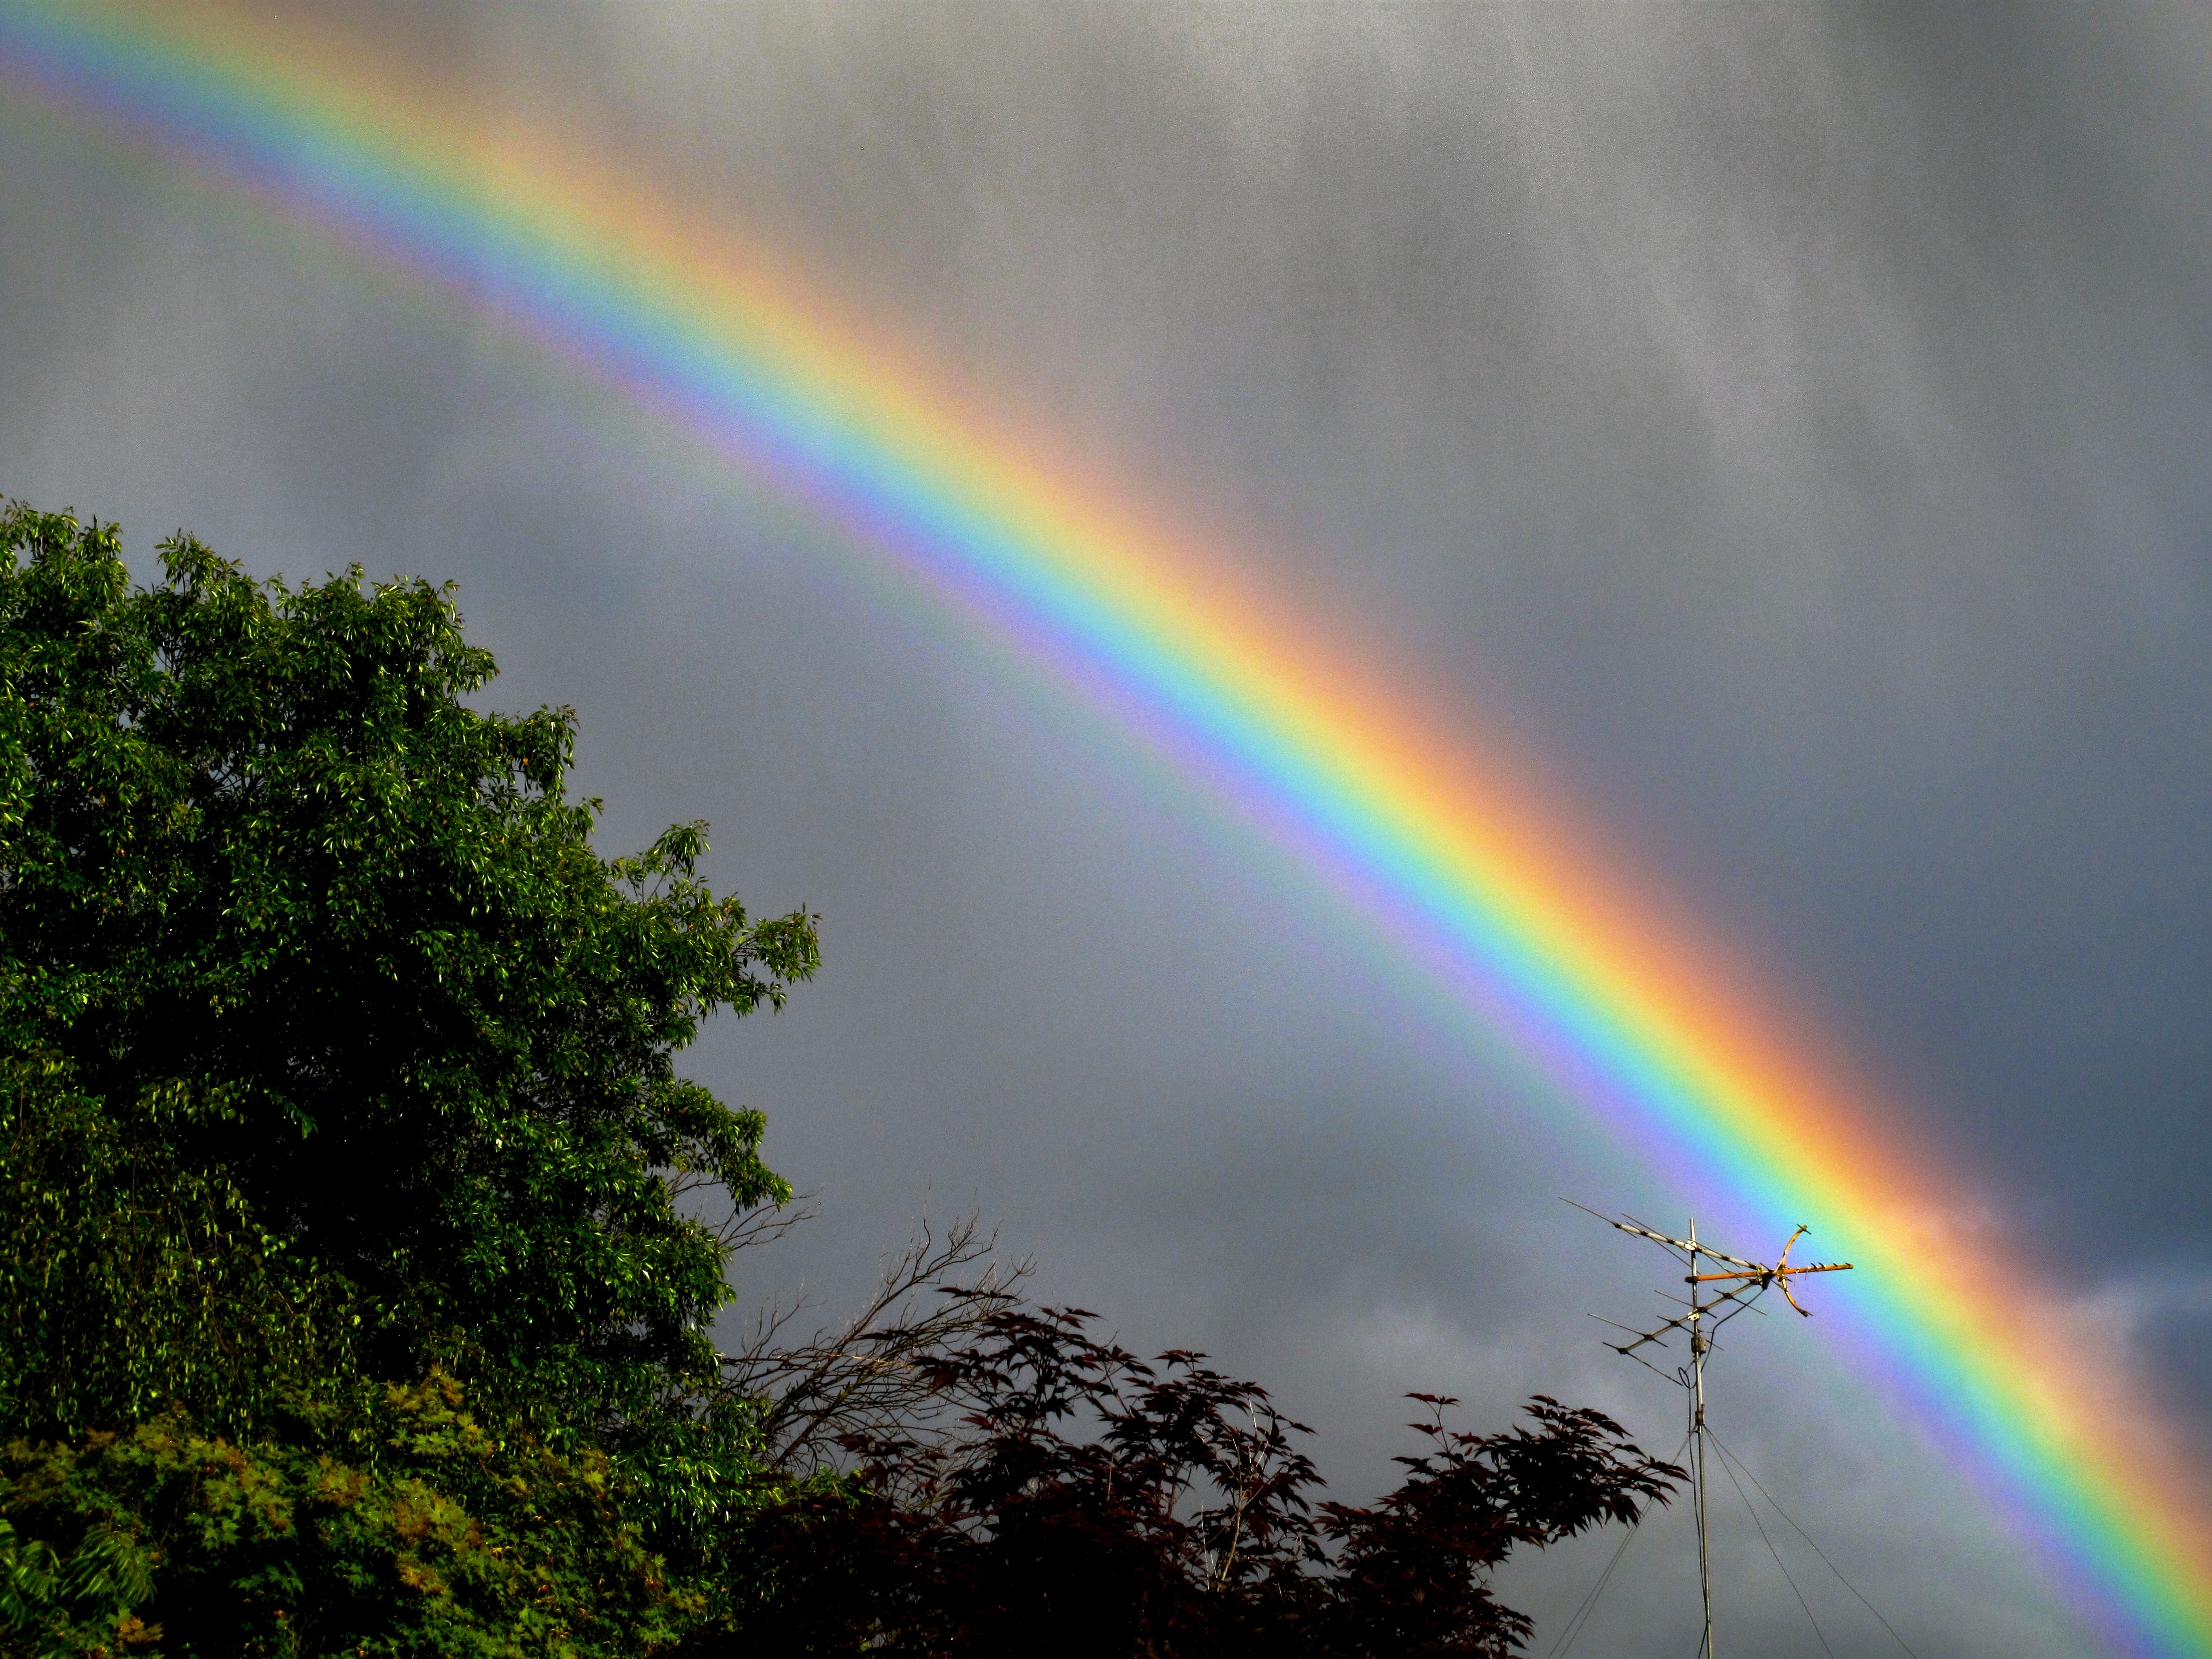
cloud, sky, sunlight, atmosphere, california, rainbow, 365, sacramento, meteorological phenomenon, atmosphere of earth